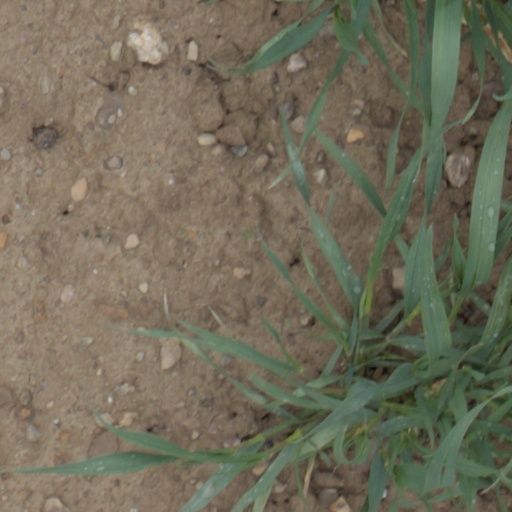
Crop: wheat